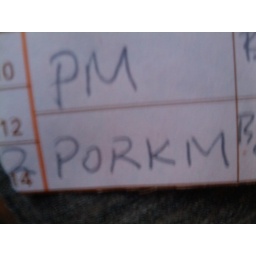
Or pepperoni, onion, black olive, bacon, and mushroom in pizza shorthand.